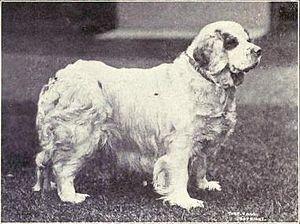
Le Clumber Spaniel est une race de chien épagneul, née au Royaume-Uni ou en France. C'est le plus grand de tous les épagneuls, et il a généralement une robe unie. Le nom de la race vient du Clumber Park dans le Nottinghamshire. C'est un chien de chasse spécialisé pour la chasse dans les zones à la végétation dense. Il est gentil et loyal, et peut se montrer distant avec les étrangers.